Doctor Strange (2016 film)

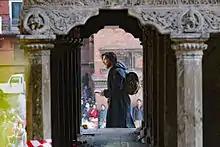
Cumberbatch filming "Doctor Strange" in Kathmandu, November 2015

Derrickson chose Nepal as a location to feature an "Eastern city" that would not be familiar to most audiences. After scouting and deciding on locations in the country, many of those areas were destroyed by the April 2015 Nepal earthquake. Rather than choosing another country, Derrickson and Cumberbatch felt that bringing attention and tourism to Nepal following the event "was all the more reason to shoot there". Cargill said that the location of Kamar-Taj was shifted from Tibet to Nepal to prevent censorship by the Chinese government. Cumberbatch said that shooting in Nepal was "absolutely vital to this film, I think not least because it's so based in something that is exotic. It was a magical way to start the shoot. It's important to a film like this—which has a profound gearshift into a spiritual and otherworldly dimension—that the portal for that be in a place that actually happens in itself to be incredibly spiritual and marvelous." The eventual filming locations around the Kathmandu Valley included the Pashupatinath and Swayambhunath Temples; Thamel and New Road in Kathmandu; and the Patan Durbar Square in Patan.